Boston Marathon

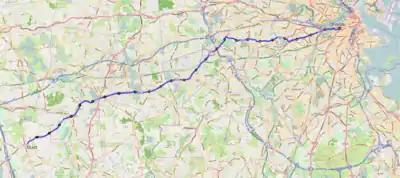
Course map

The Boston Marathon rule book made no mention of gender until after the 1967 race. Nor did the Amateur Athletic Union (AAU) exclude women from races that included men until after the 1967 Boston Marathon. Roberta "Bobbi" Gibb's attempt to register for the 1966 race was refused by race director Will Cloney in a letter in which he claimed women were physiologically incapable of running 26 miles.